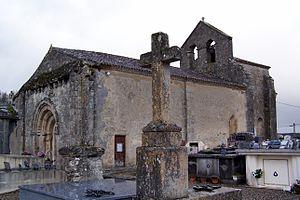
Église de Saint-Hilaire-du-Bois (Gironde, France)
Saint-Hilaire-du-Bois est une commune du Sud-Ouest de la France, située dans le département de la Gironde, en région Nouvelle-Aquitaine.
L'église de Saint-Hilaire-du-Bois est une église catholique située dans le département français de la Gironde, sur la commune de Saint-Hilaire-du-Bois, en France.
Cet article recense les monuments historiques de l'arrondissement de Langon, dans le département de la Gironde, en France.